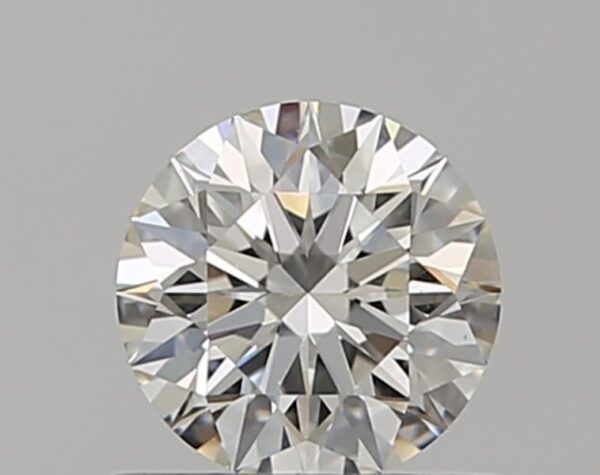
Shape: round
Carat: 0.52
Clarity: VS1
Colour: H
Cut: EX
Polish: EX
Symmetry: EX
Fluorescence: N
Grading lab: GIA
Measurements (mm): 5.14 x 5.16 x 3.23